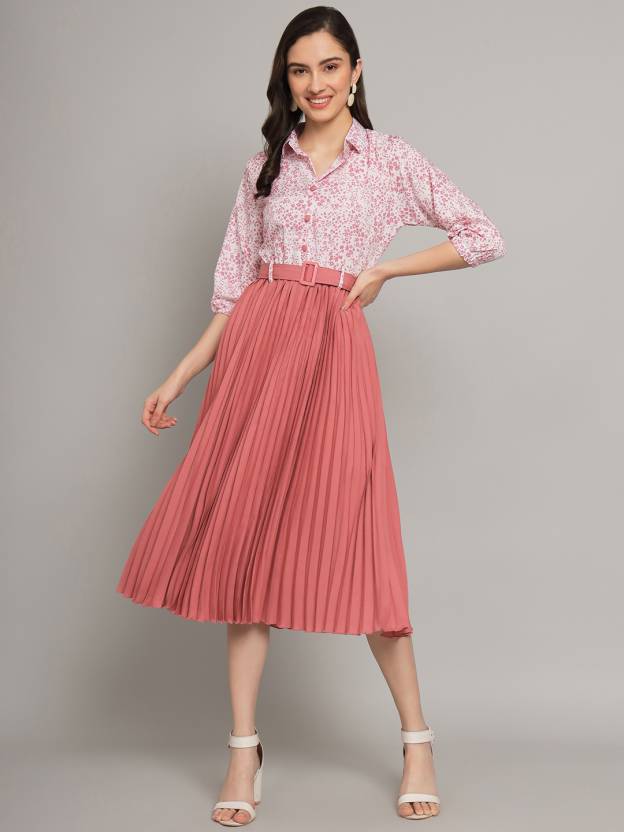
Product: Women A-line Pink Dress
Price: ₹479
Colors: Pink
Pattern: Solid
Description: Stand out from the crowd with this beautiful and comfortable ZWERLON dress. Pair this solid piece with an incredible statement bag and heels for a casual, fashion-forward look for running errands.
Other details: Printed Top , Collared Neck Belted Pleated Dress, in Polyster fabric, Polyester Lining , Fit And Flare, Elastic On Waist, Hemline and features Pleated Skirt with PU Belt On Waist .